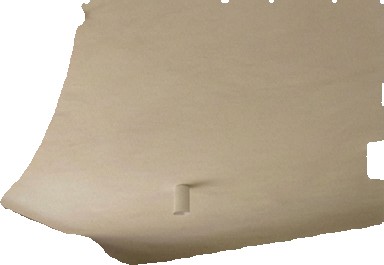
Surface category: ceiling